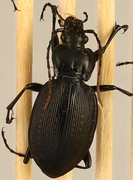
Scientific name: Carabus goryi
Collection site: Mountain Lake Biological Station NEON (MLBS), plot MLBS_011